Queen's Royal Regiment (West Surrey)

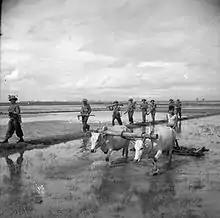
A patrol from the 1st Battalion, Queen's Own Royal Regiment (West Surrey), crossing a paddy field where a Burmese tiller is at work with a team of oxen, near Waw, 12–13 July 1945.

The regiment was shipped to the Cape Colony during the Eighth Xhosa War in 1851. On 25 February 1852 a detachment of 51 men under the command of Ensign Boyland were aboard HMS "Birkenhead" travelling from Simon's Town to Port Elizabeth when the ship struck rocks. The troops were assembled on deck and remained at attention to afford the embarked women and children time to take their place in the lifeboats. Shortly after this the ship broke up and the vast majority of the troops on board were either drowned or fell victim to sharks. The bravery of the troops, made up of cadres from ten different regiments, led to the naming of the Birkenhead Drill. It once again became the 1st Battalion when the 2nd Battalion was reformed in 1857, and went to China in 1860 at the time of the Second Opium War, fighting at the Third Battle of Taku Forts and the capture of Beijing. It was stationed in the Imperial fortress colony of Bermuda from 1864 to 1866. Although too far North for yellow fever to establish itself in perpetuity, the disease was introduced to Bermuda several times during the 19th century by mail boats from the West Indies, causing endemics that resulted in many deaths, most particularly among members of the armed forces. Under the command of Lieutenant-Colonel F. L. O. Attye, the battalion arrived at the Royal Naval Dockyard, Bermuda (aboard HMS "Orontes" from Gibraltar, via Madeira) on 15 July 1864, in the midst of one of these epidemics and its losses in Bermuda included Assistant Surgeon James Murray Chalk at St. George's Garrison on 8 February 1865 and Douglas James Mounteny Rose, the five-year-old son of Lieutenant-Colonel Rose, who died the following day. The battalion lost fifty-two officers and men in the epidemic. The battalion departed Bermuda for Cork, Ireland, under the command of Lieutenant-Colonel Werge, aboard HMS "Orontes" on 3 November 1866.